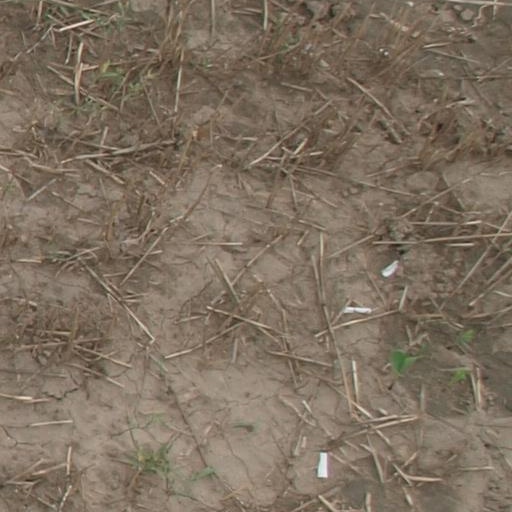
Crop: maize; corn